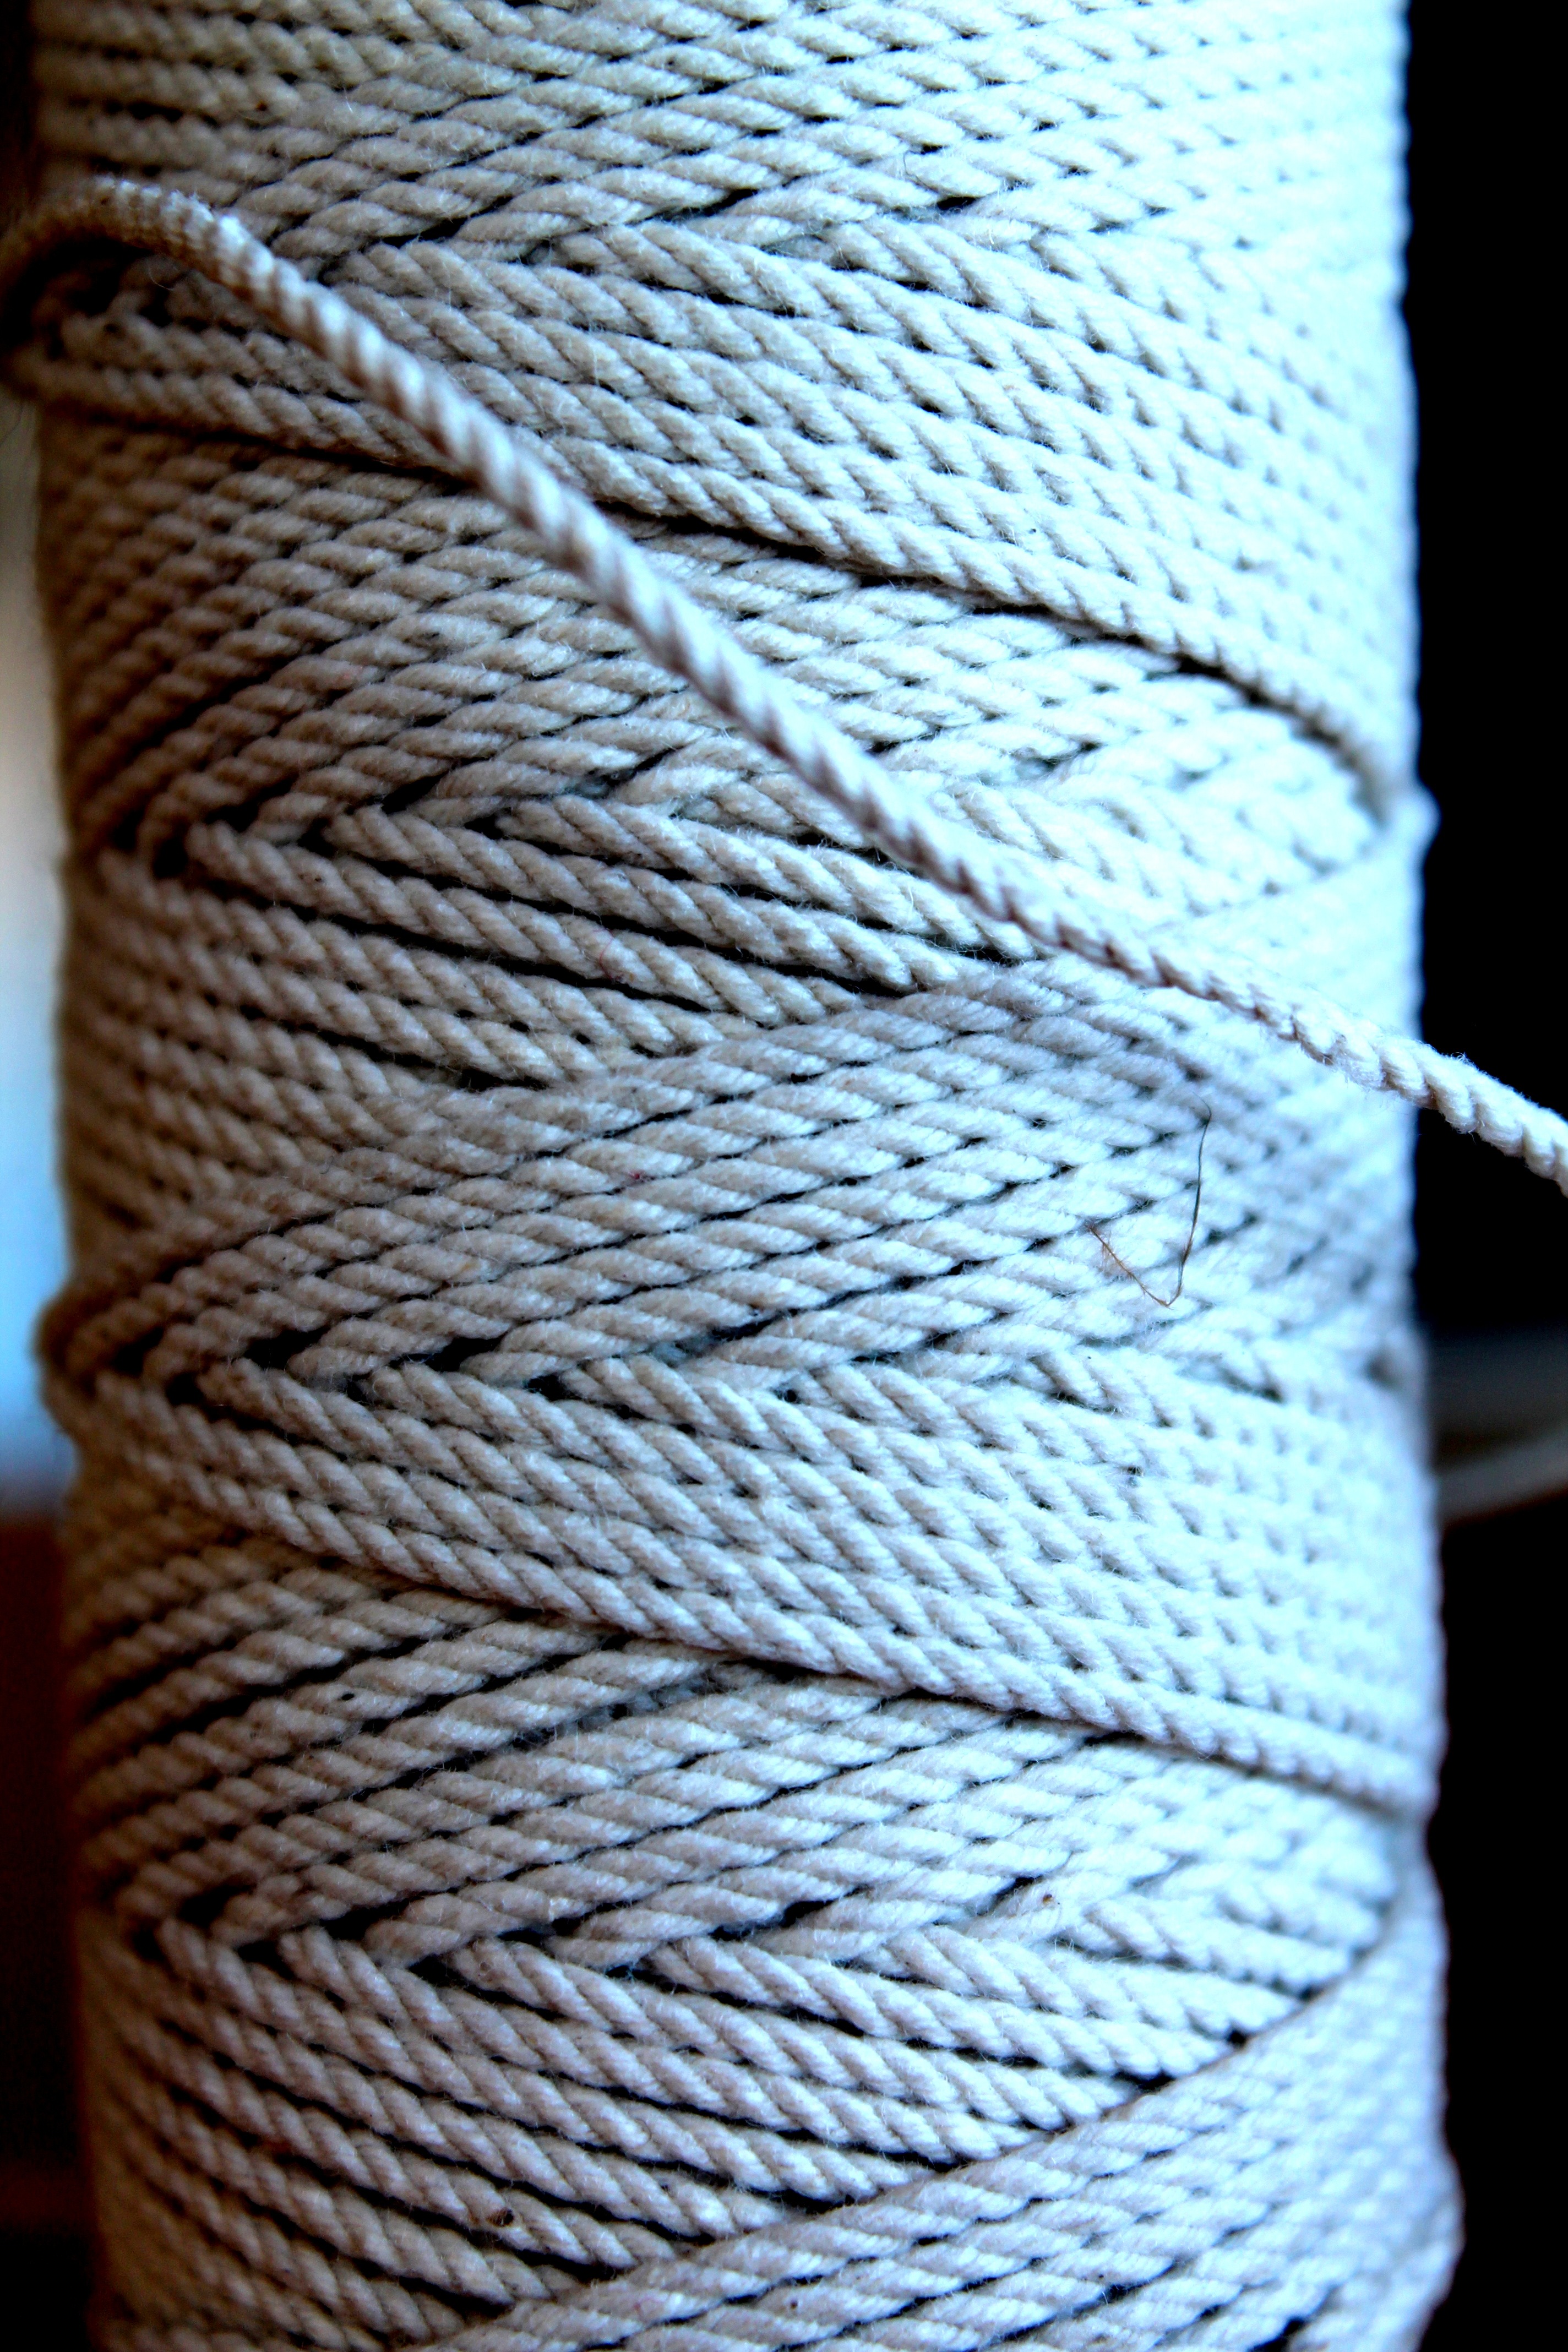
rope, material, twine, spool, thread, sew, textile, net, hemp, hardware accessory